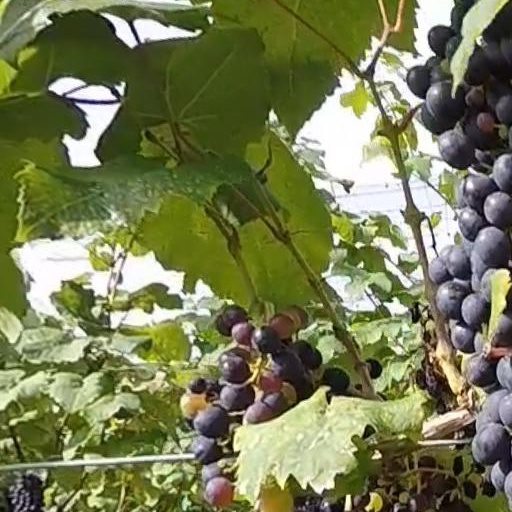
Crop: grape